History of the United States (1815–1849)

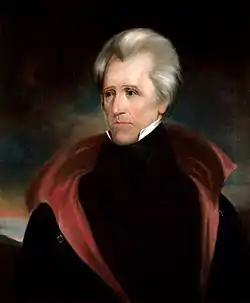
President Andrew Jackson

Monroe was re-elected without opposition in 1820, and the old caucus system for selecting Republican candidates soon collapsed into factions. In the presidential election of 1824, factions in Tennessee and Pennsylvania put forth Andrew Jackson. From Kentucky came Speaker of the House Henry Clay, while Massachusetts produced Secretary of State Adams; a rump congressional caucus put forward Treasury Secretary William H. Crawford. Personality and sectional allegiance played important roles in determining the outcome of the election. Adams won the electoral votes from New England and most of New York; Clay won his western base of Kentucky, Ohio, and Missouri; Jackson won his base in the Southeast, and plus Illinois, Indiana, North Carolina, South Carolina, Pennsylvania, Maryland, and New Jersey; and Crawford won his base in the South, Virginia, Georgia, and Delaware. No candidate gained a majority in the Electoral College, so the president was selected by the House of Representatives, where Clay was the most influential figure. In return for Clay's support in winning the presidency, John Quincy Adams appointed Clay as secretary of state in what Jacksonians denounced as a corrupt bargain.